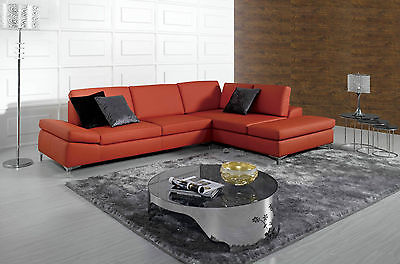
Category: sofa